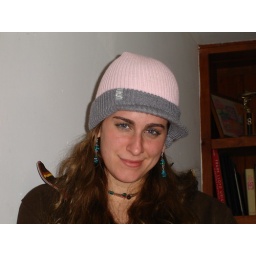
chillin' in the pink hat